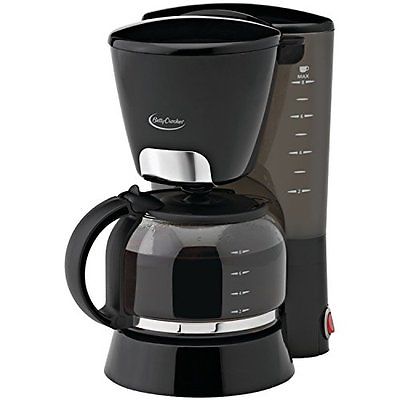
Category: coffee maker